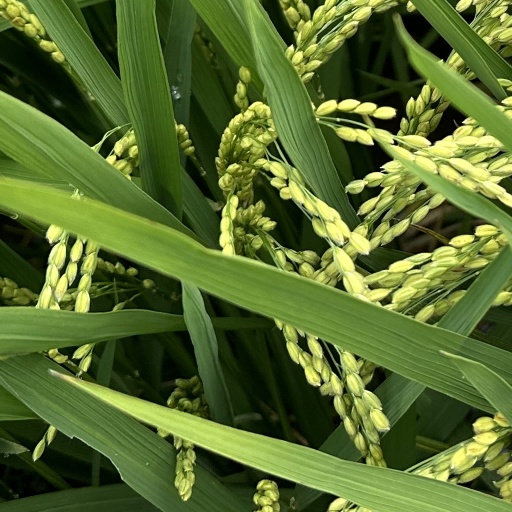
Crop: rice